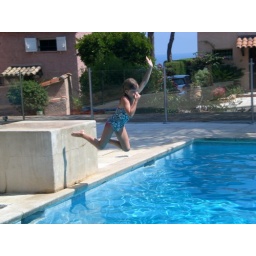
At the Maitrerobert's beach house in Agay.